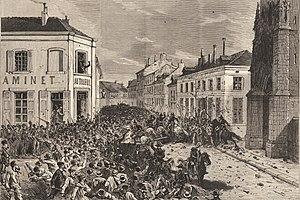
Troubles à Tourcoing
L'expulsion des congrégations de 1880 est un événement politique qui se déroule en France, durant la Troisième République, et qui consiste en la dispersion des congrégations religieuses masculines non autorisées. Ces expulsions font suite à la signature, le 29 mars 1880, de deux décrets par le gouvernement de Charles de Freycinet, et plus précisément par Charles Lepère, ministre de l'Intérieur, et Jules Cazot, ministre de la Justice. Le premier prévoit la suppression de la Compagnie de Jésus sur le territoire français, et le second met en demeure les autres congrégations non autorisées de demander une autorisation légale sous peine de subir le même sort que les Jésuites.